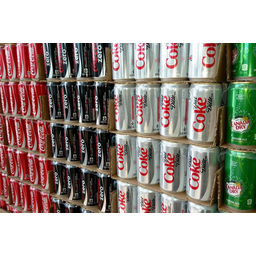
Label: metal